Vestlandsk

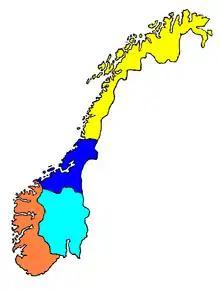
Norway divided by the prevalence of four dialect groups:

Vestlandsk or Vestlandske dialekter (West Norwegian) is a collective term for the dialects that are spoken on the coast of western Norway in the area ranging from Romsdal in the north to Agder in the south. These dialects can furthermore be split into north-western dialects